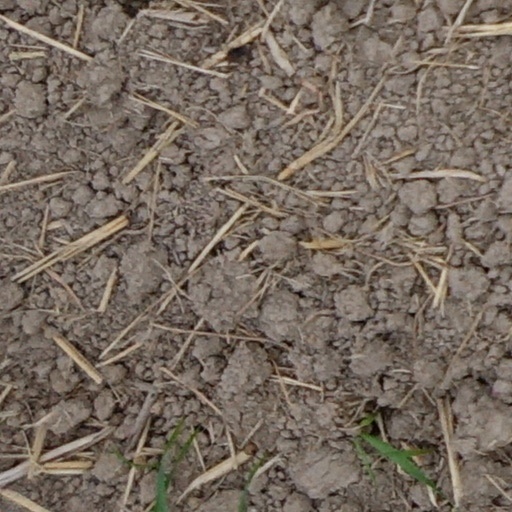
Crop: wheat